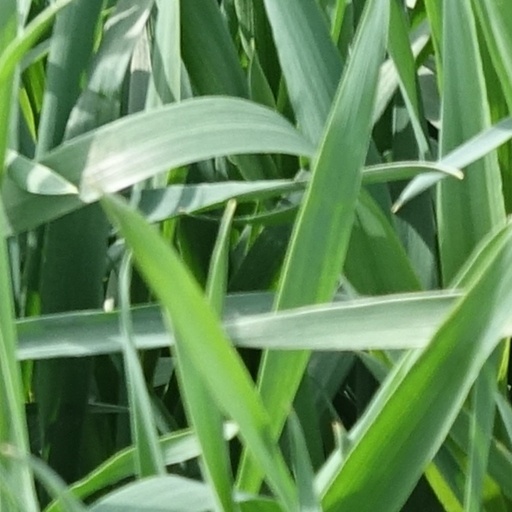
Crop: wheat